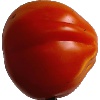
Label: Tomato 1